Curtis Samuel

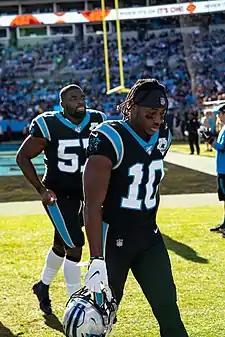
Samuel with the Panthers in 2019

On September 17, 2017, in Week 2, Samuel had his first two career receptions, which went for seven yards, in a 9–3 victory over the Buffalo Bills. In Week 3, against the New Orleans Saints, he recorded a 31-yard rush on an end-around. On November 14, 2017, Samuel's rookie season abruptly ended after he suffered a left ankle injury during "Monday Night Football" against the Miami Dolphins in Week 10, in which the Panthers announced that his ankle would have surgery. He was placed on injured reserve on November 24, 2017. Overall, in his rookie season, he finished with 15 receptions for 115 receiving yards to go along with four carries for 64 rushing yards in nine games.